Aubertin Walter Sothern Mallaby

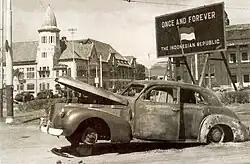
The burnt-out car of Brigadier Mallaby where he was killed on 30 October 1945.

Mallaby was killed on 30 October 1945. At the time, he was travelling about Surabaya under a white flag to spread the news about the ceasefire agreement and rescue some stranded Mahratta troops, despite being warned of the danger by Force 136 troops. When his car approached the British troops' post in the International building near the "Jembatan Merah" ("Red Bridge"), his car was surrounded by Indonesian Republican militia. Fearing that their commander was about to be attacked, the British troops in the International building, led by Major Venu K. Gopal, fired into the air to disperse the Indonesian militia. The militia, thinking that the British were taking hostile action, fired back at the British troops.